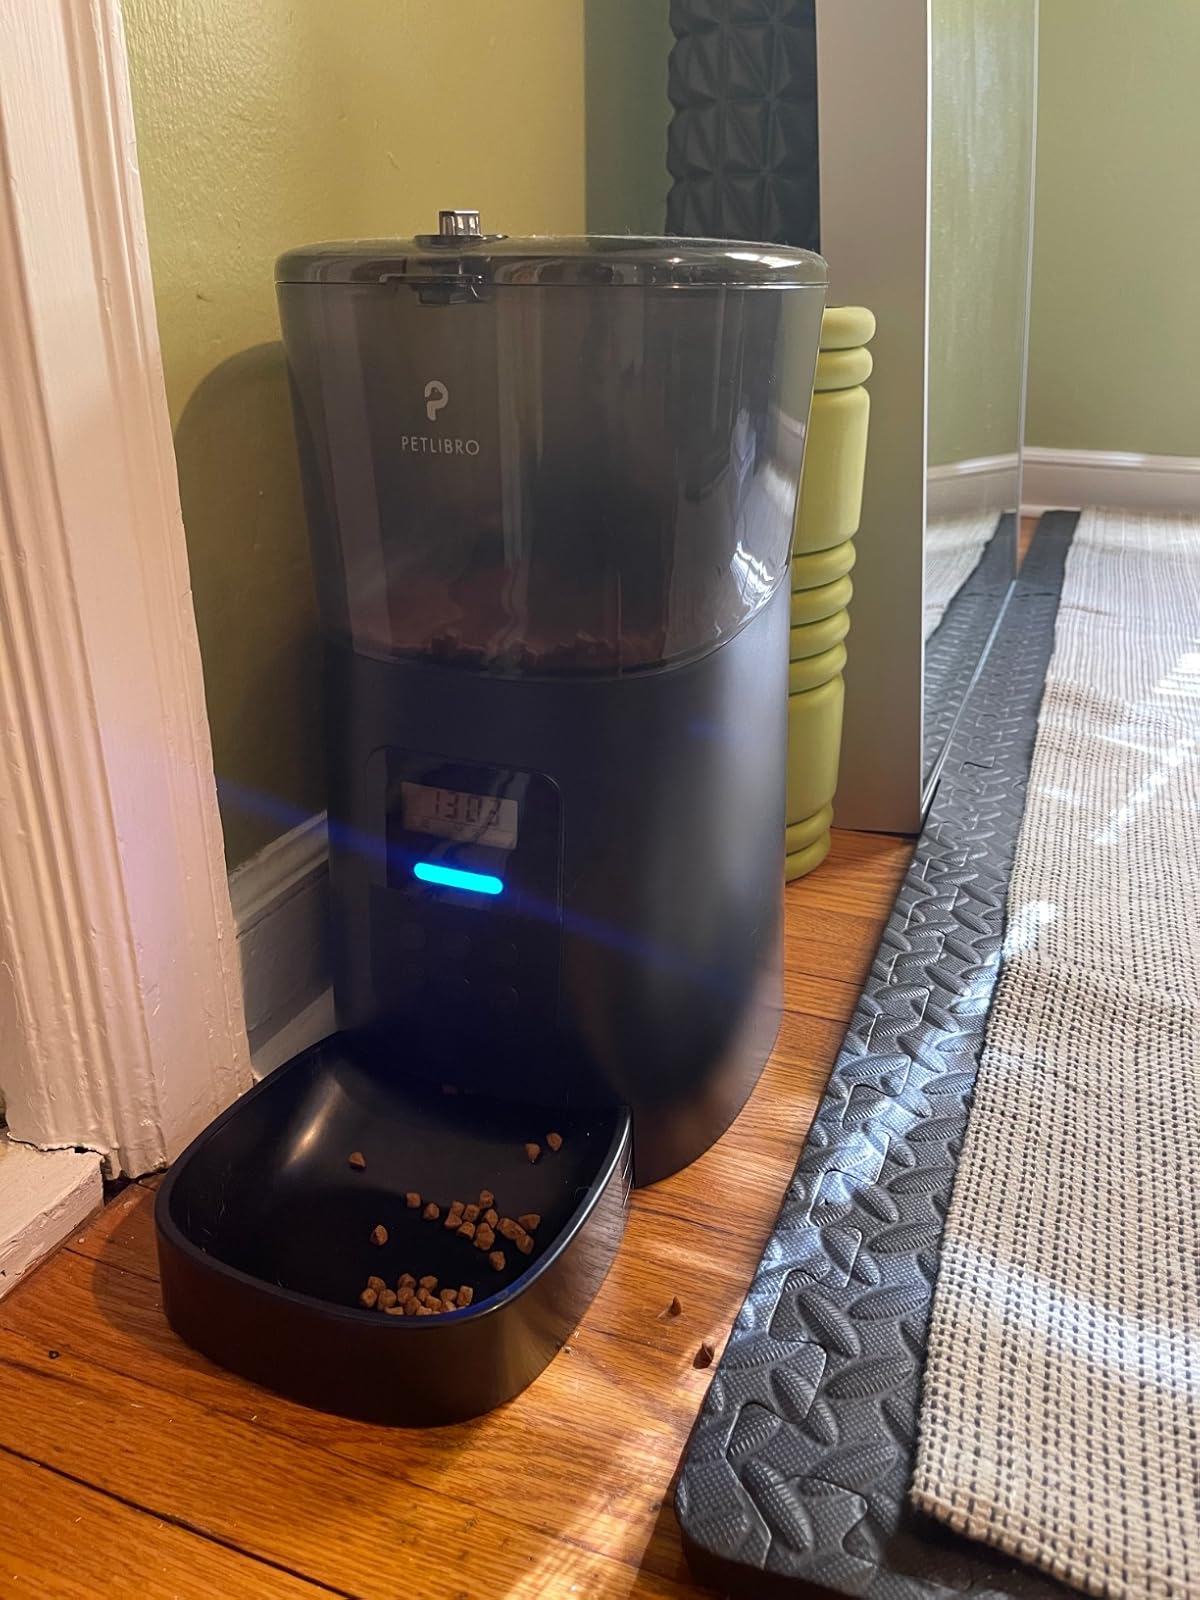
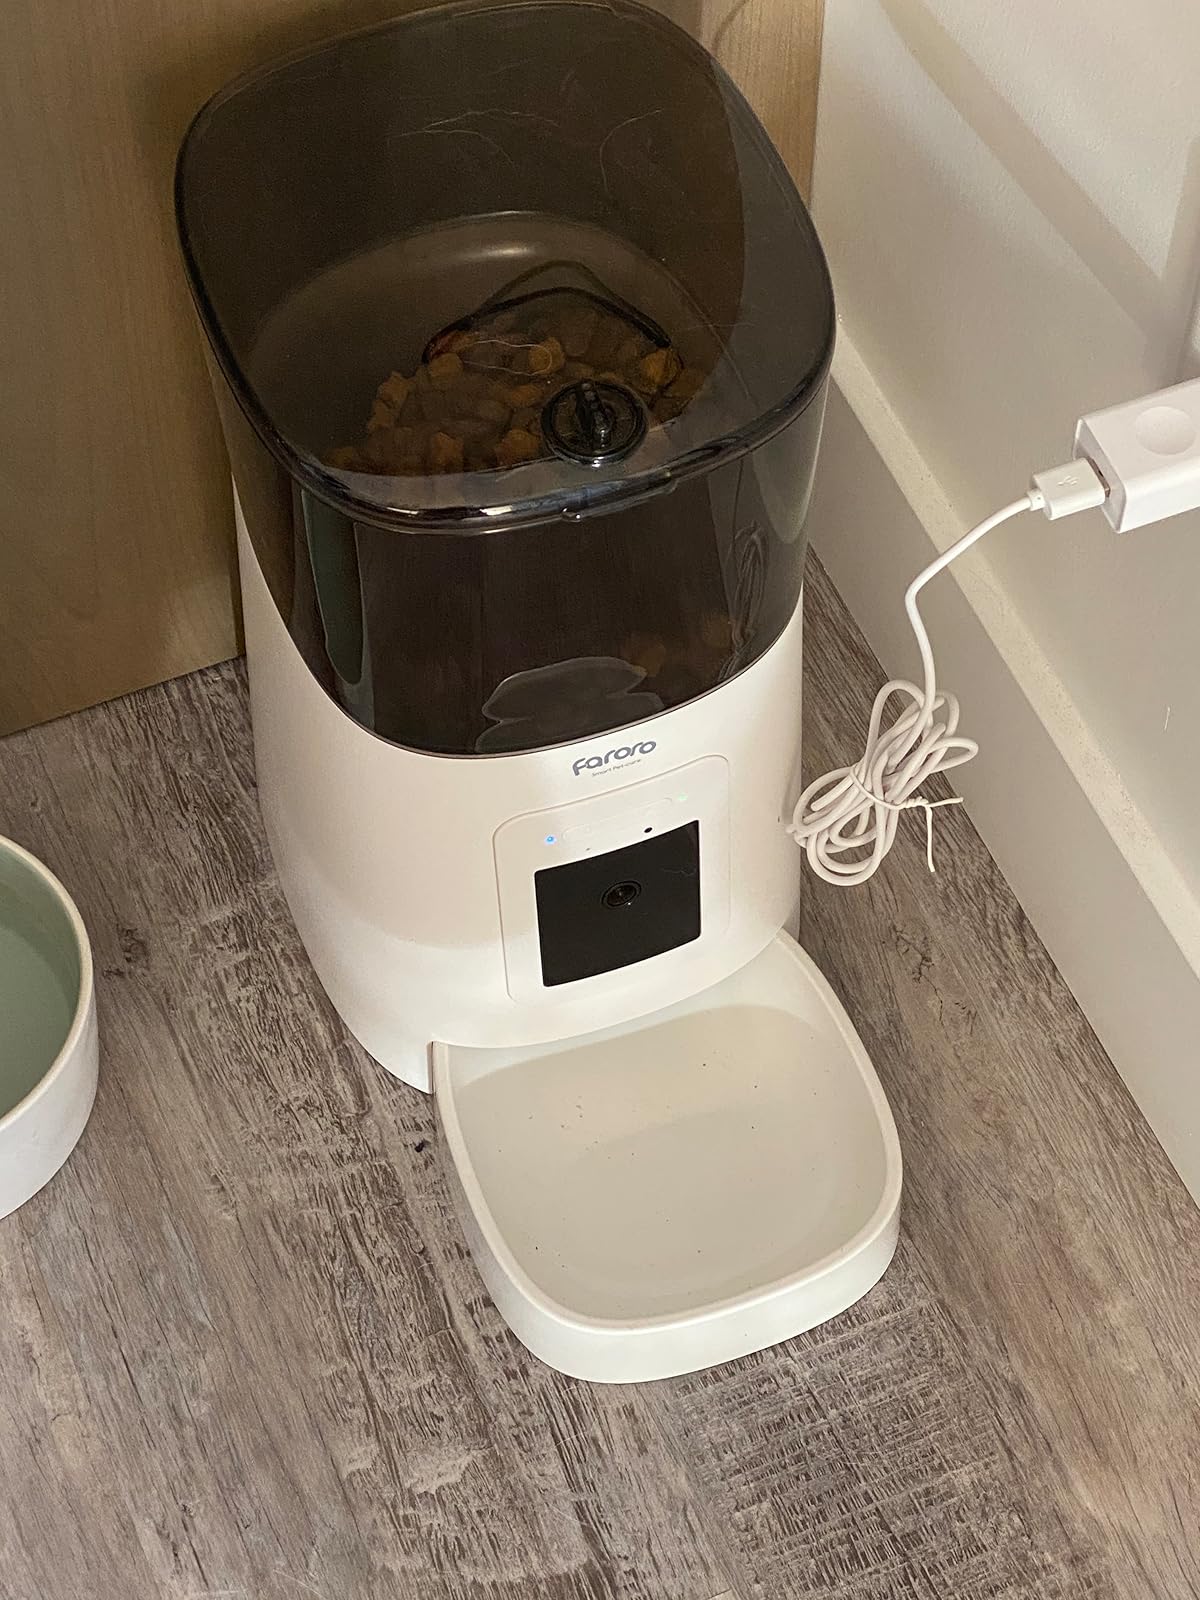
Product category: items_feeder
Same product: no